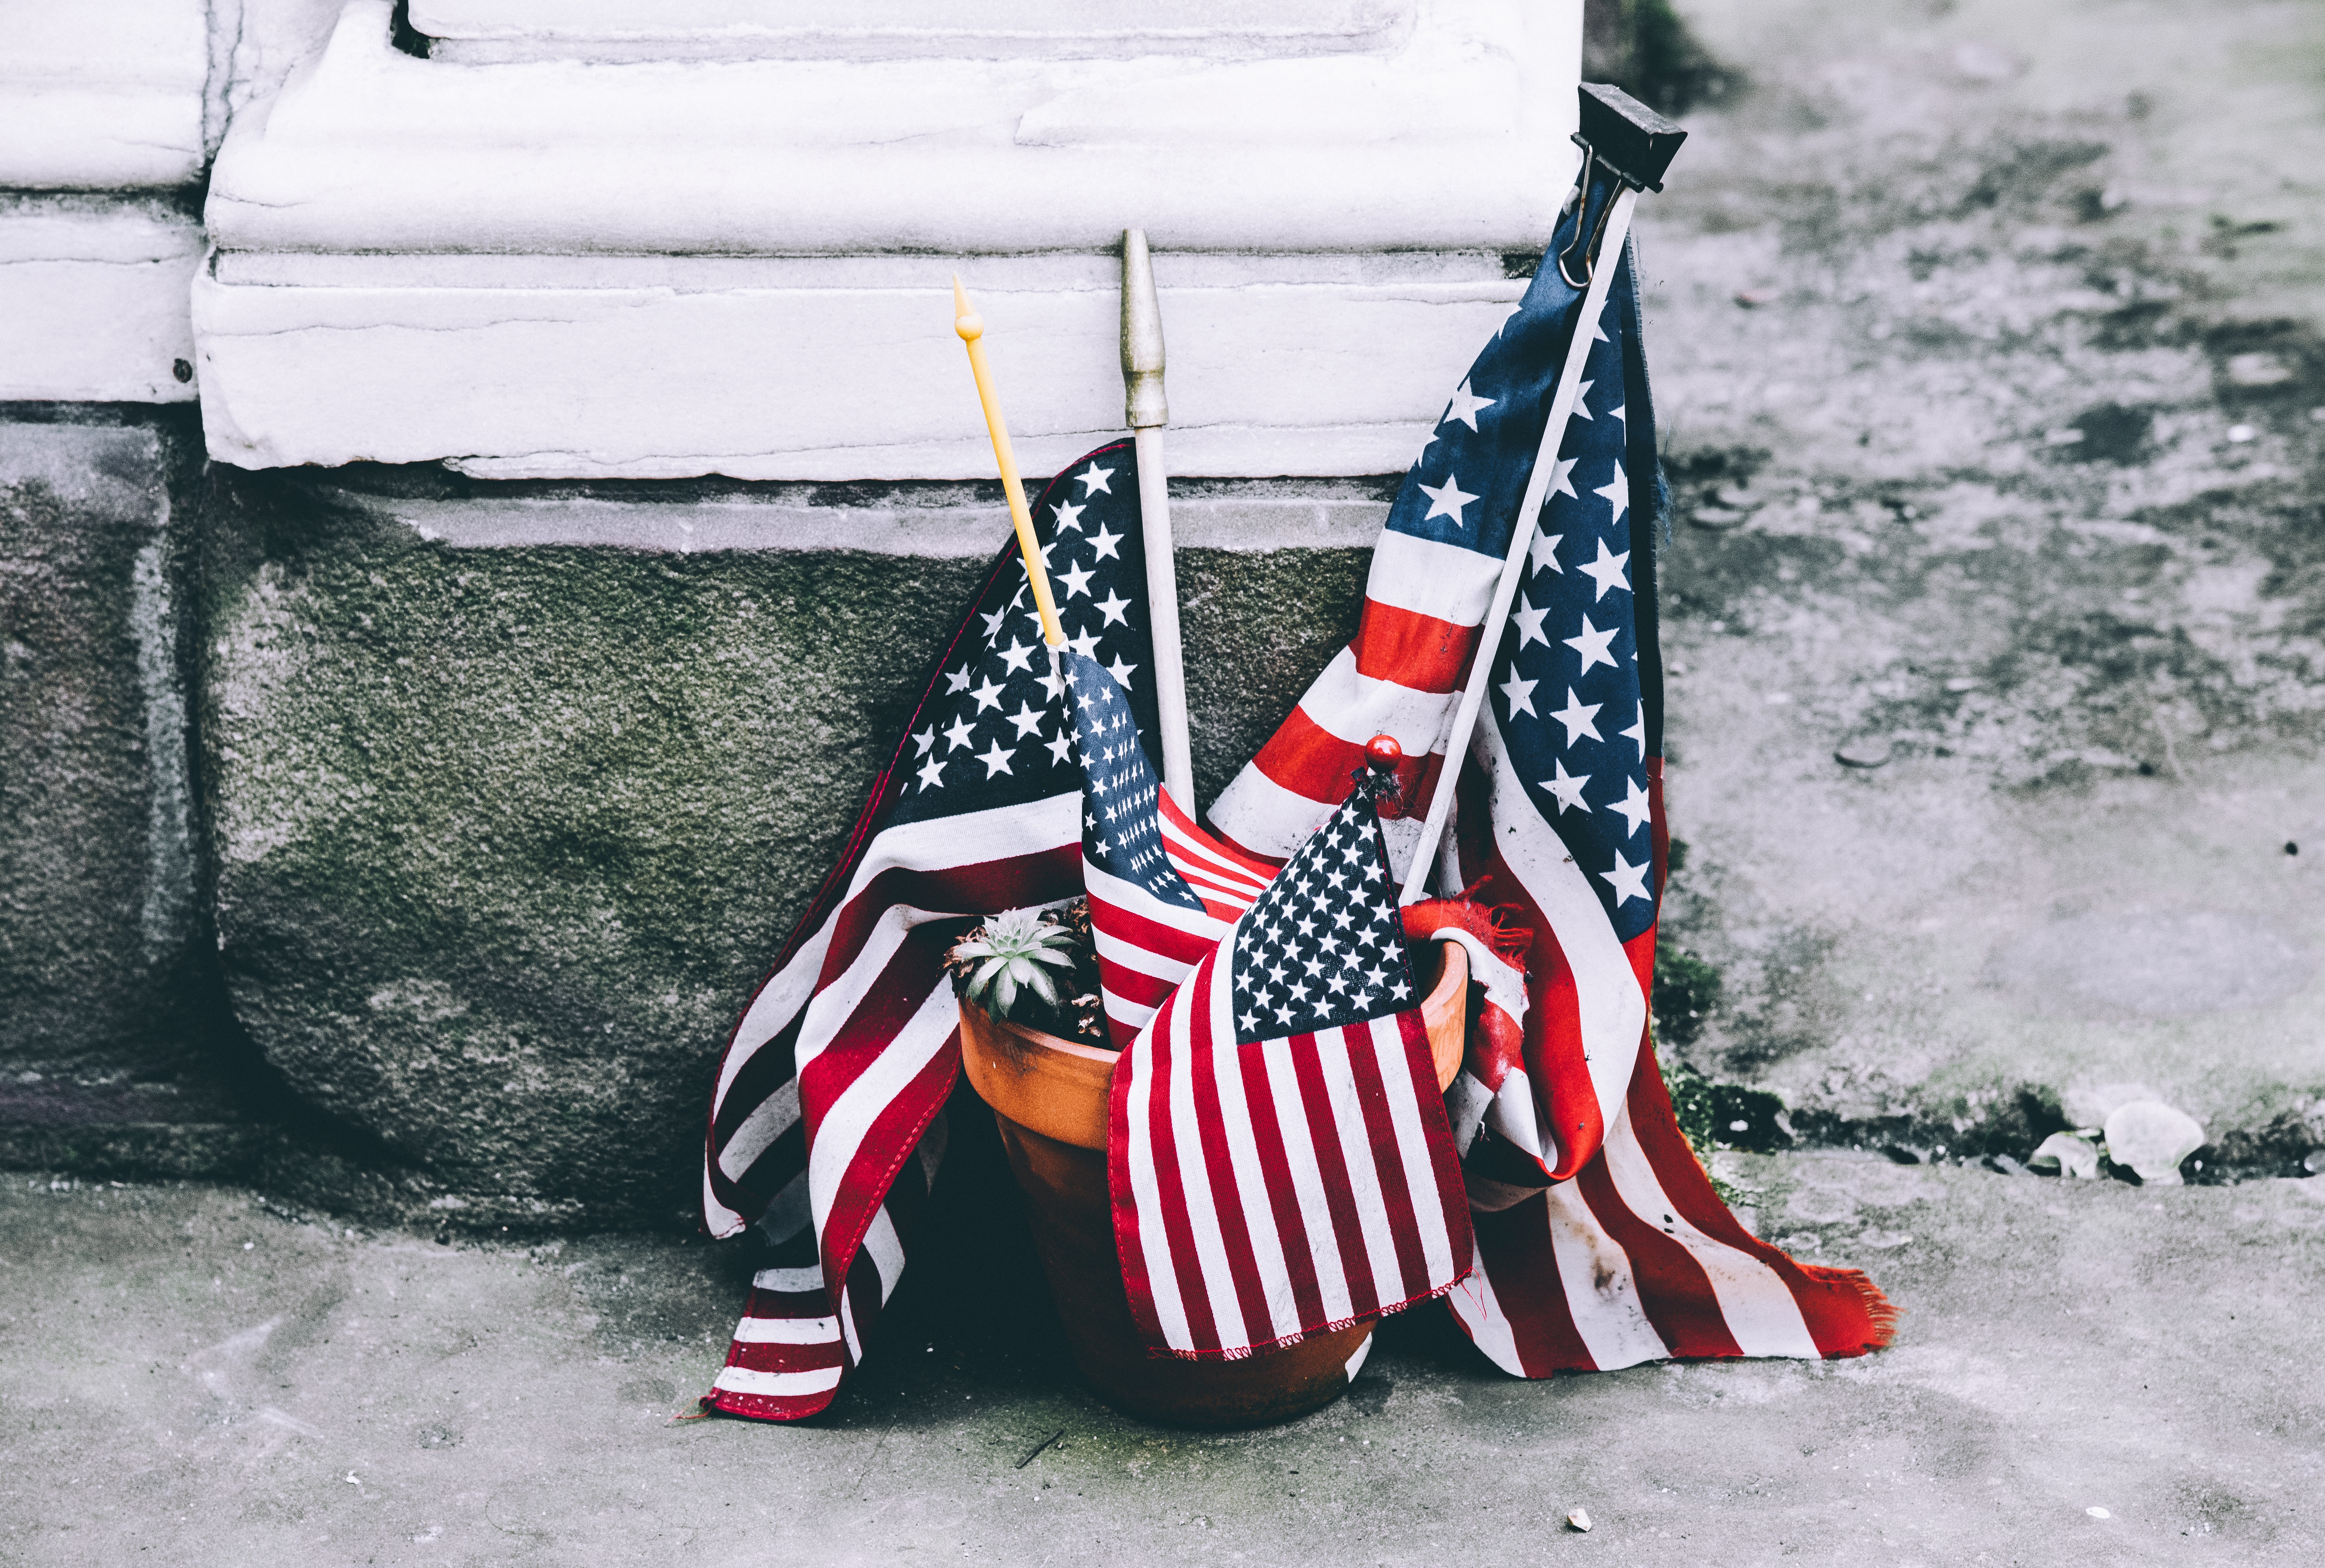
snow, winter, white, ground, red, color, flag, concrete, united states, plant pot, art